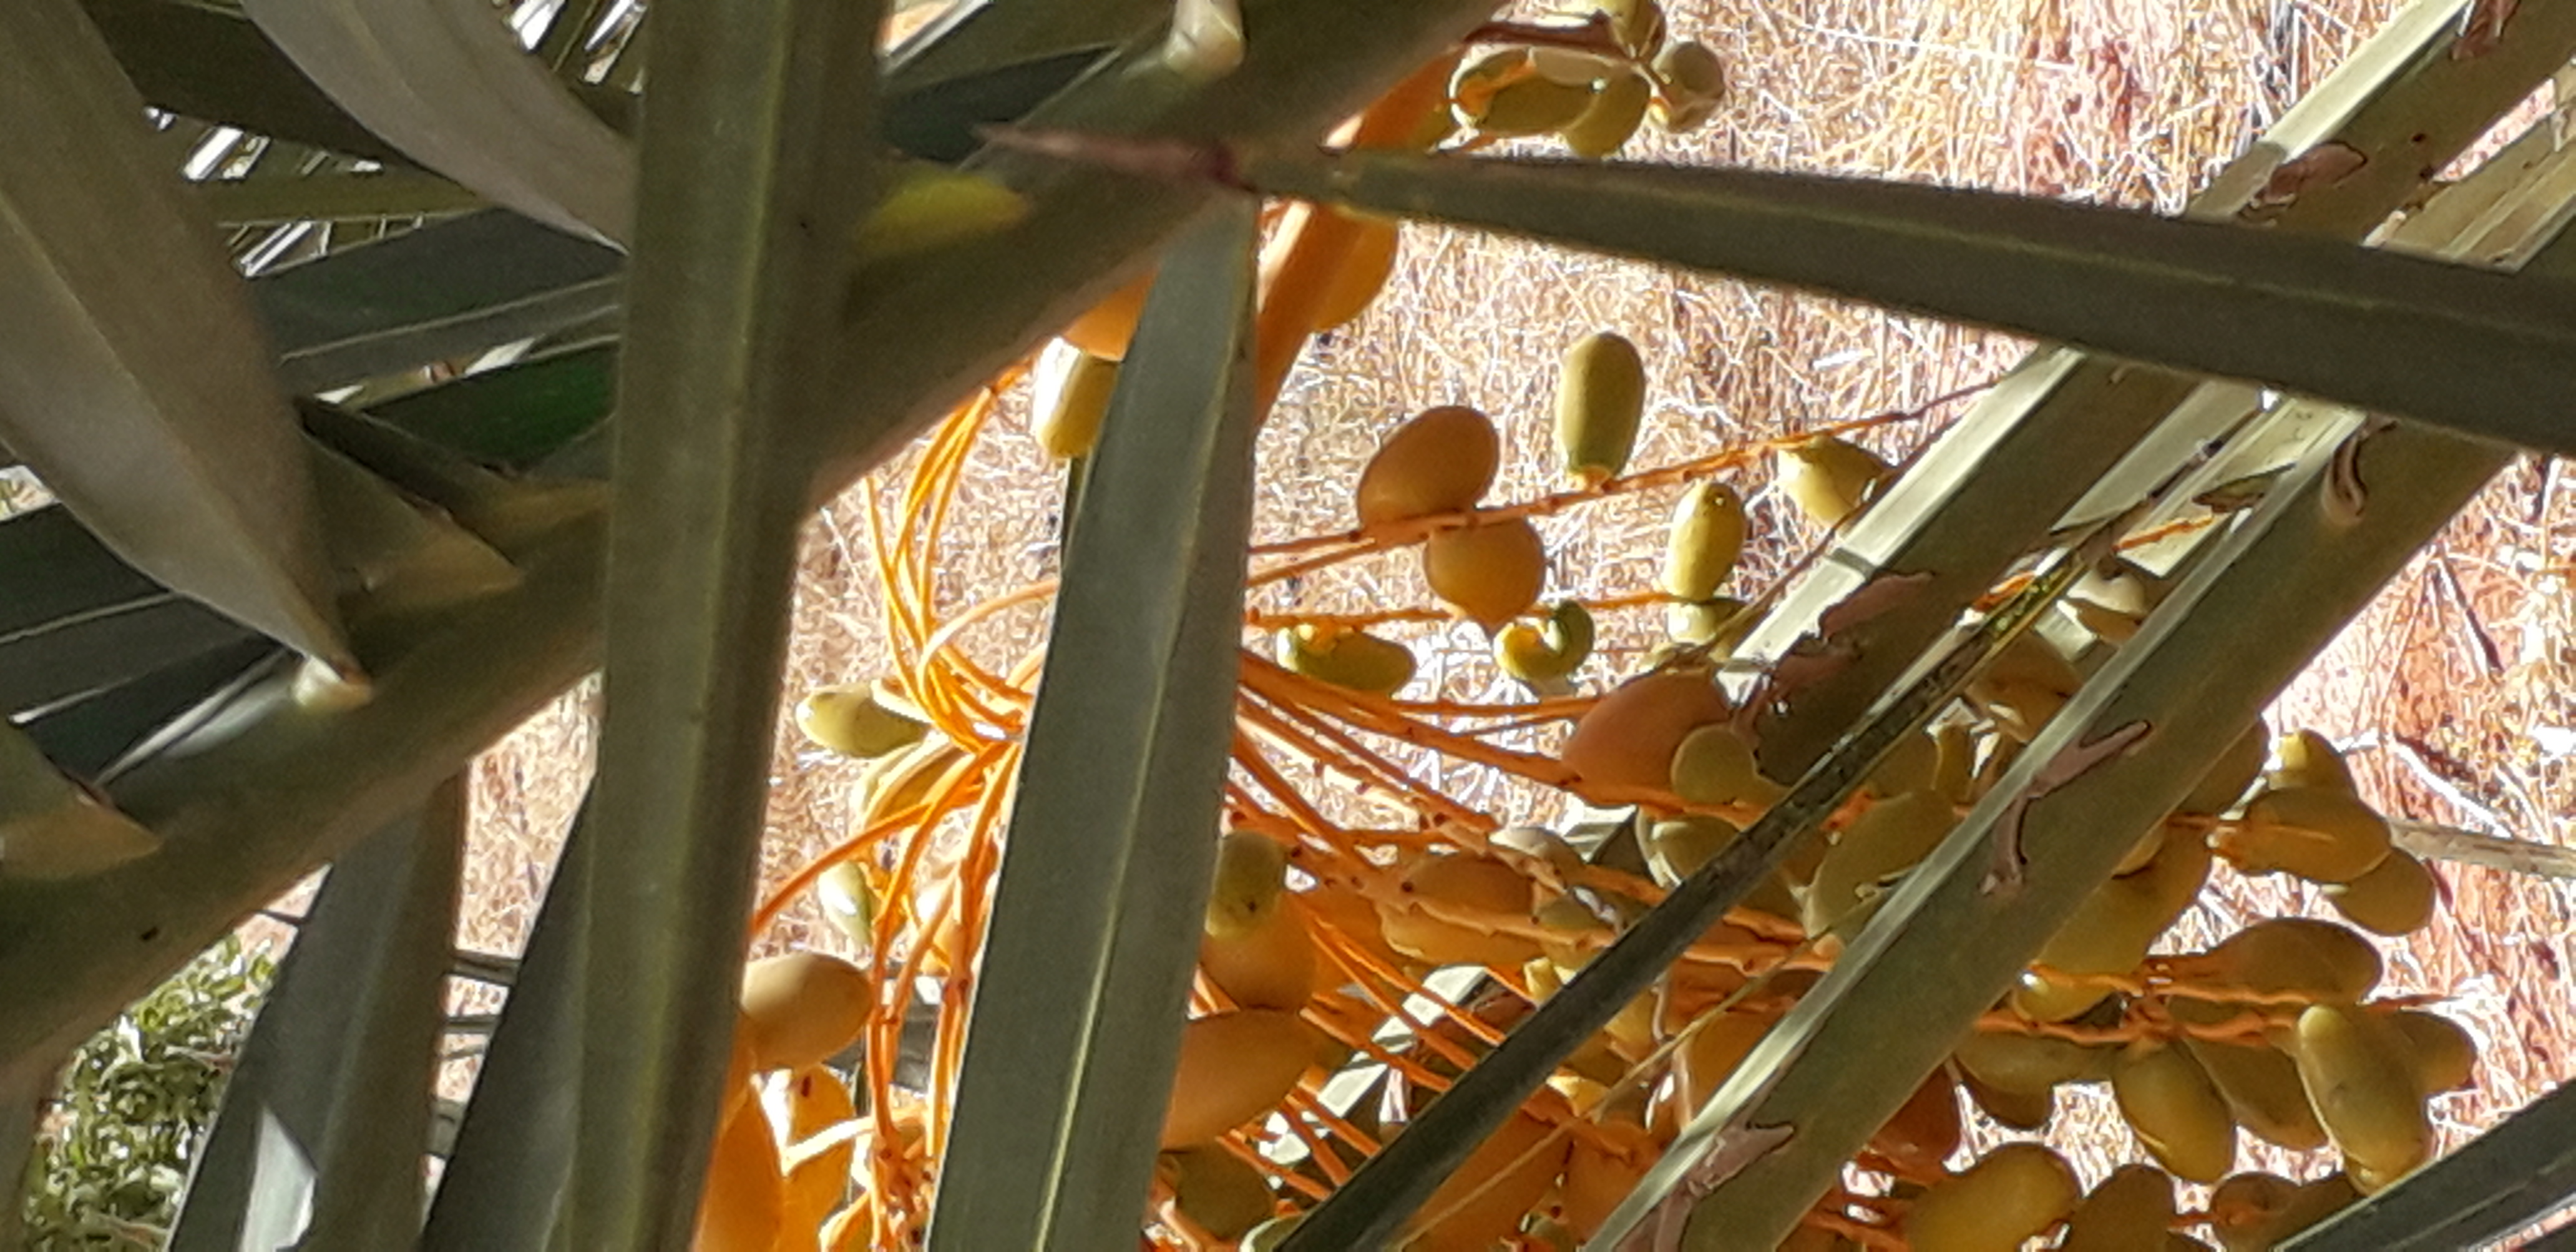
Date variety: kholt